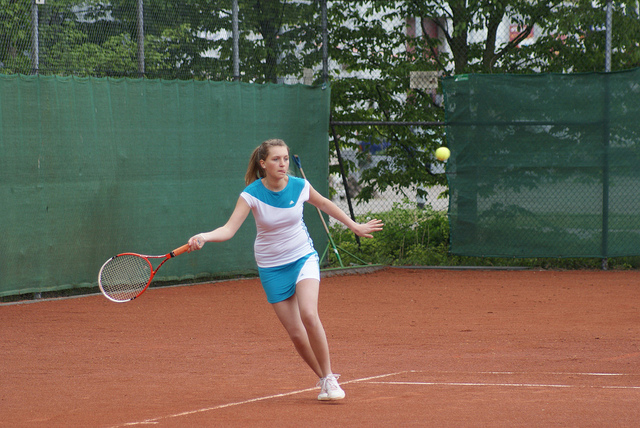
một người phụ nữ đang nghiêng người để đỡ quả bóng tennis